Jordan Valley

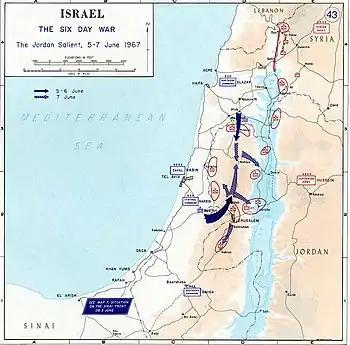
The Jordan salient, 5–7 June

in 1926 Pinhas Rutenberg was granted a 70-year concession for the construction of hydroelectric plants along the Jordan River; the only plant built was the First Jordan Hydro-Electric Power House in the Jordan valley at the confluence of the Yarmouk River with the Jordan River near Naharayim. The Naharayim plant was a major source of electricity to the British Mandate and the Emirate of Transjordan. An adjacent company town, Tel Or, was founded in the vicinity of the power plant. The plant remained in operation until the war of 1948.